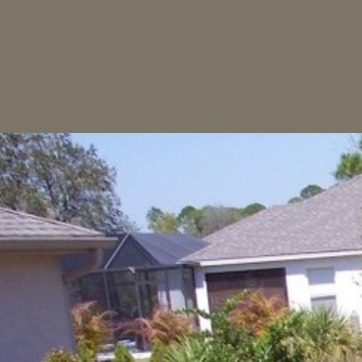
Material: sky